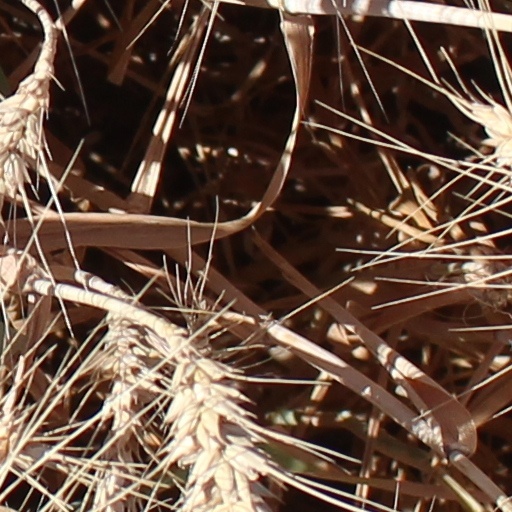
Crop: wheat